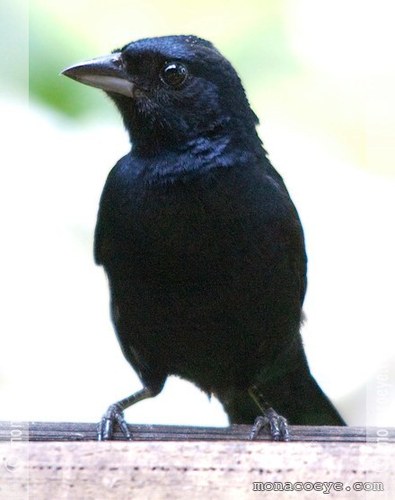
this bird is solid black all over its body, with a gray beak and sharp black eyes.
this bird is completely black with a brown beak.
a medium sized bird that is entirely black with a beak that is long and flat with black eyes.
this bird is all black with large eyeballs and a stubby bill.
this bird is solid black and has a short, pointed beak.
a bird that is completely black.
this small bird has a black upper and white lower bill. blue black feathers on its breast, side and belly.
this bird has wings that are black and has a thick bill
this bird is all black and has a long, pointy beak.
fully black bird with a black, short beak.
Species: Shiny Cowbird